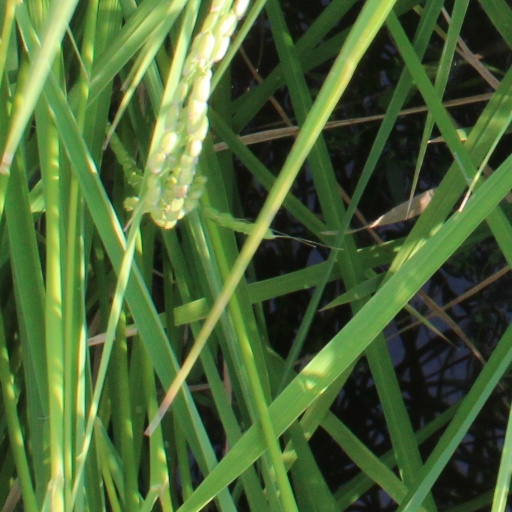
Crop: rice